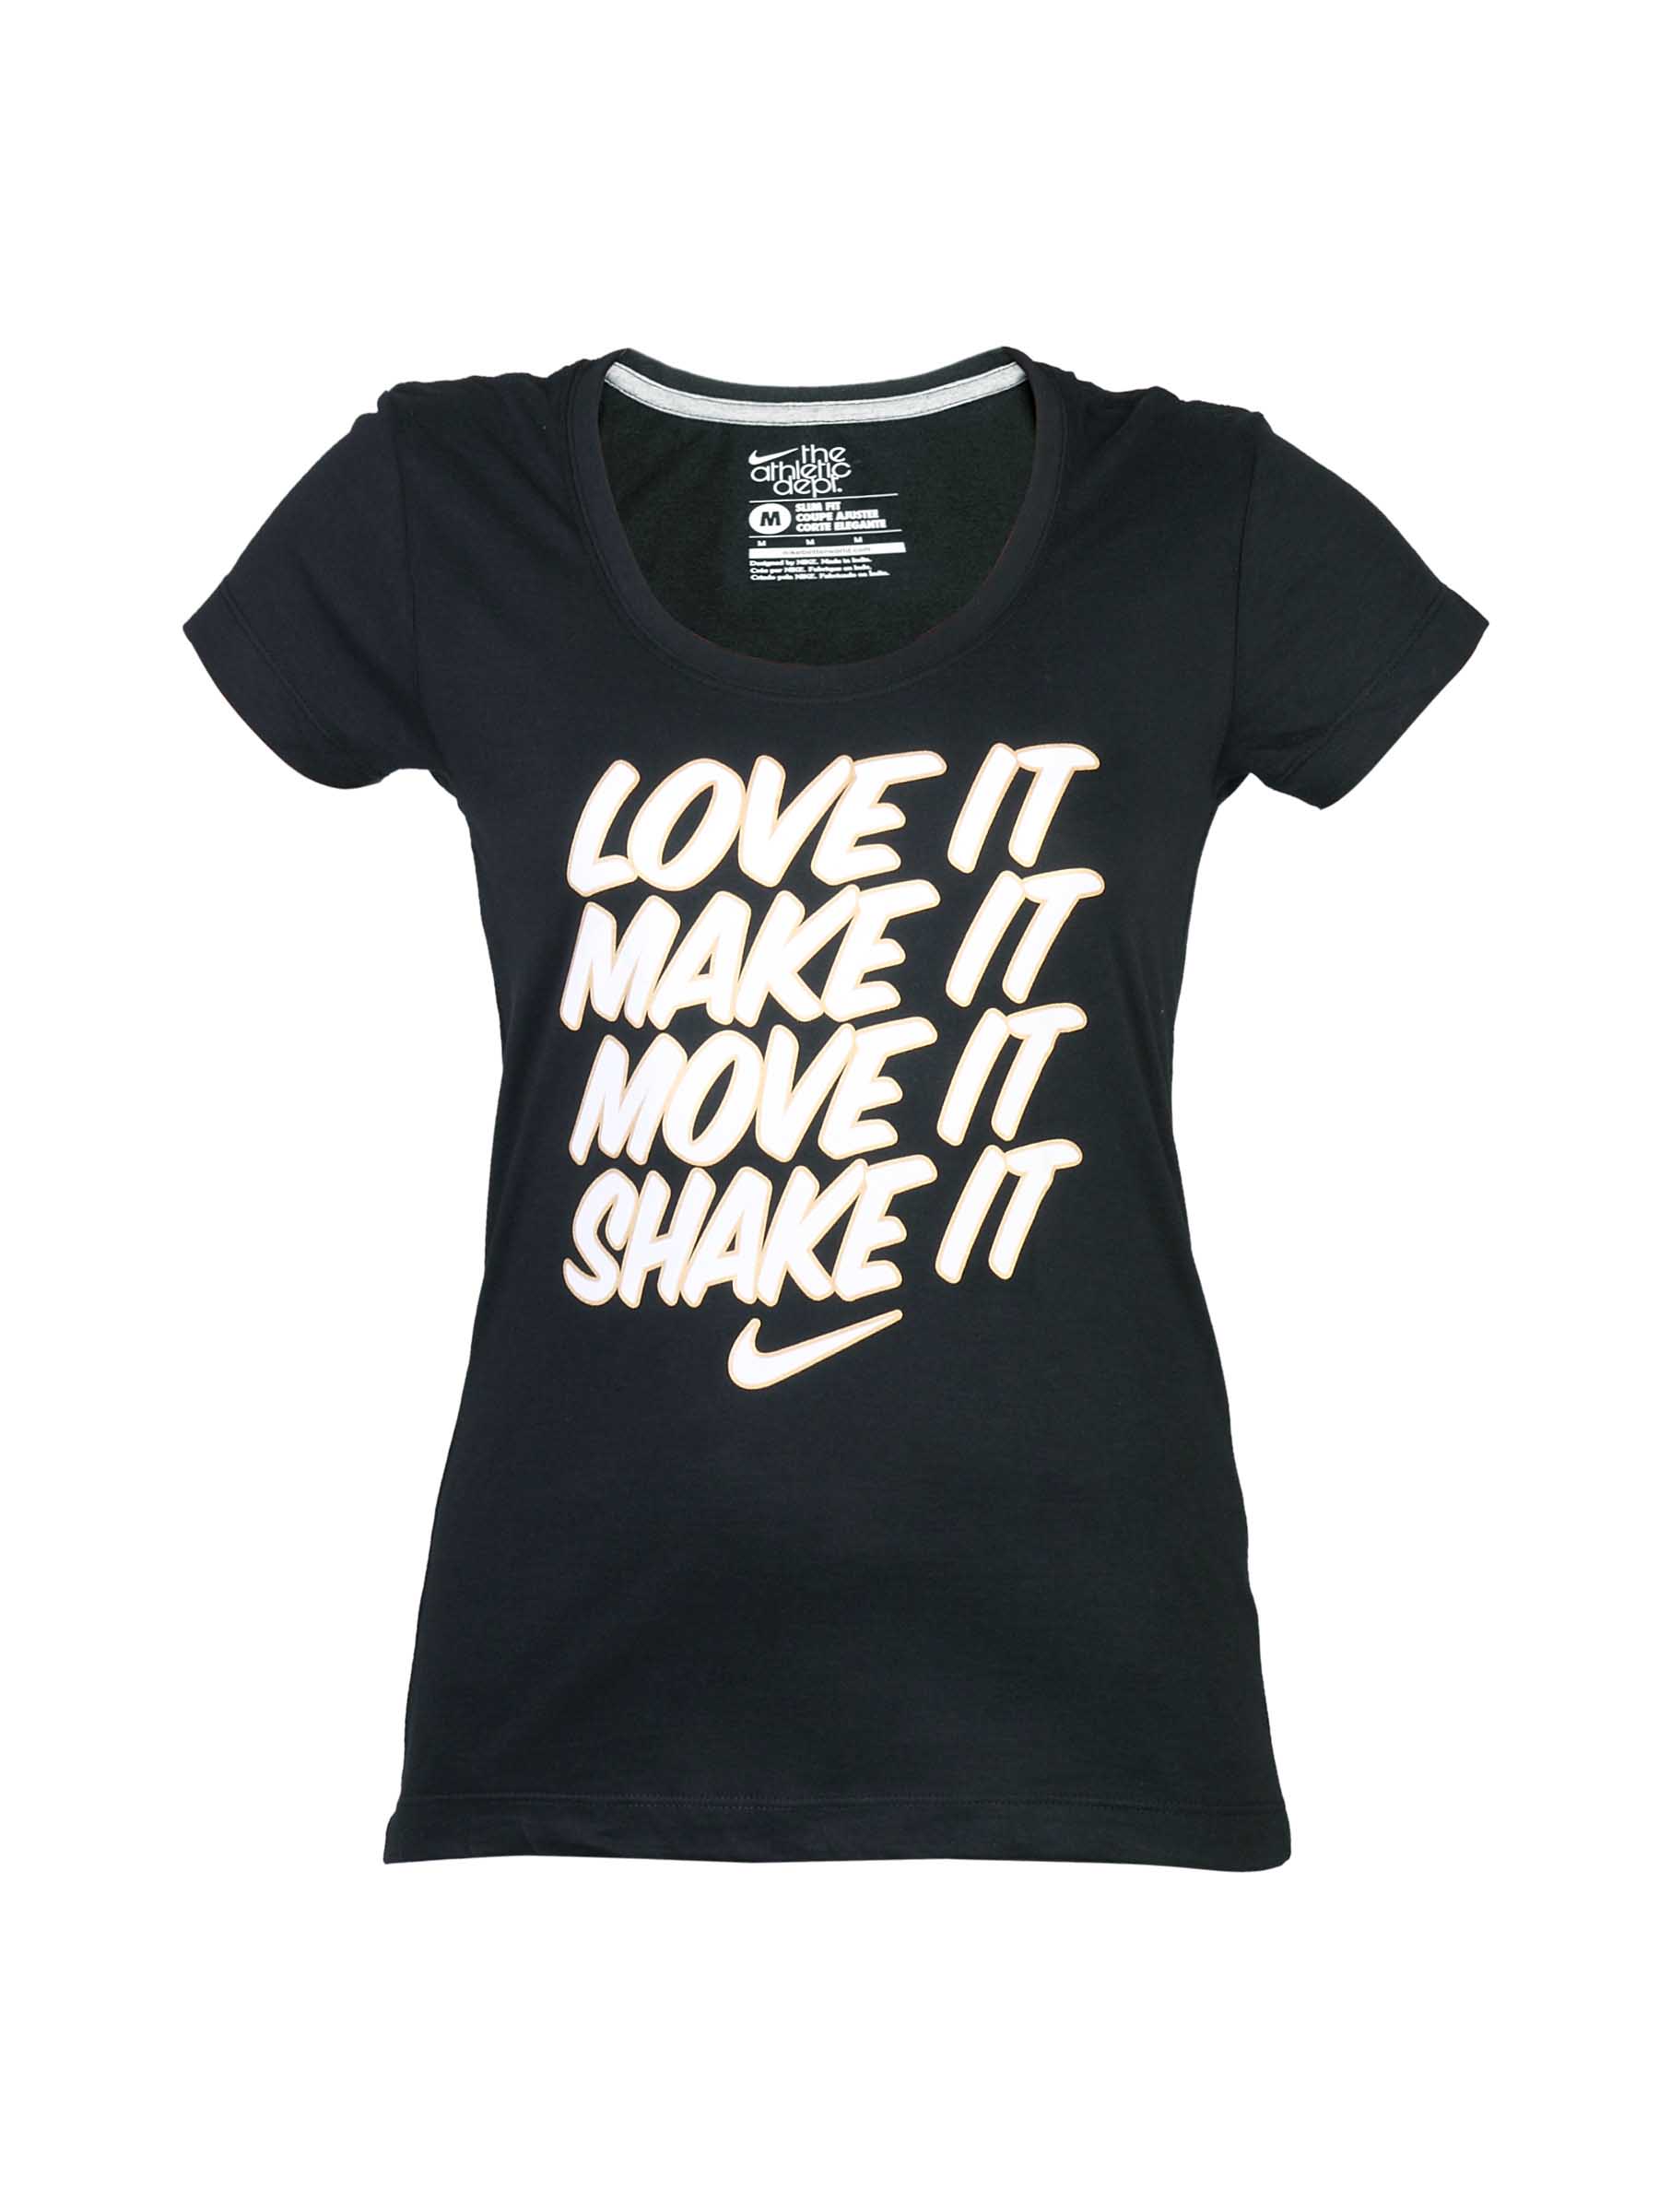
Nike Women Printed Scoop Black T-shirt
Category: Apparel / Topwear / Tshirts
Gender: Women
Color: Black
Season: Summer 2012
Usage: Casual